Lower-back tattoo

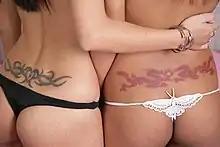
Two women with lower-back tattoos wearing thongs

Tattoos on the lower back became popular in the first decade of the 21st century, and gained a reputation for their erotic appeal. The tattoos were sometimes accentuated by low-rise jeans or crop tops. Their popularity was in part due to the influence of female celebrities. A 2011 study of media stereotypes criticized media portrayals of lower-back tattoos, arguing that they were unfairly cast as a symbol of promiscuity.